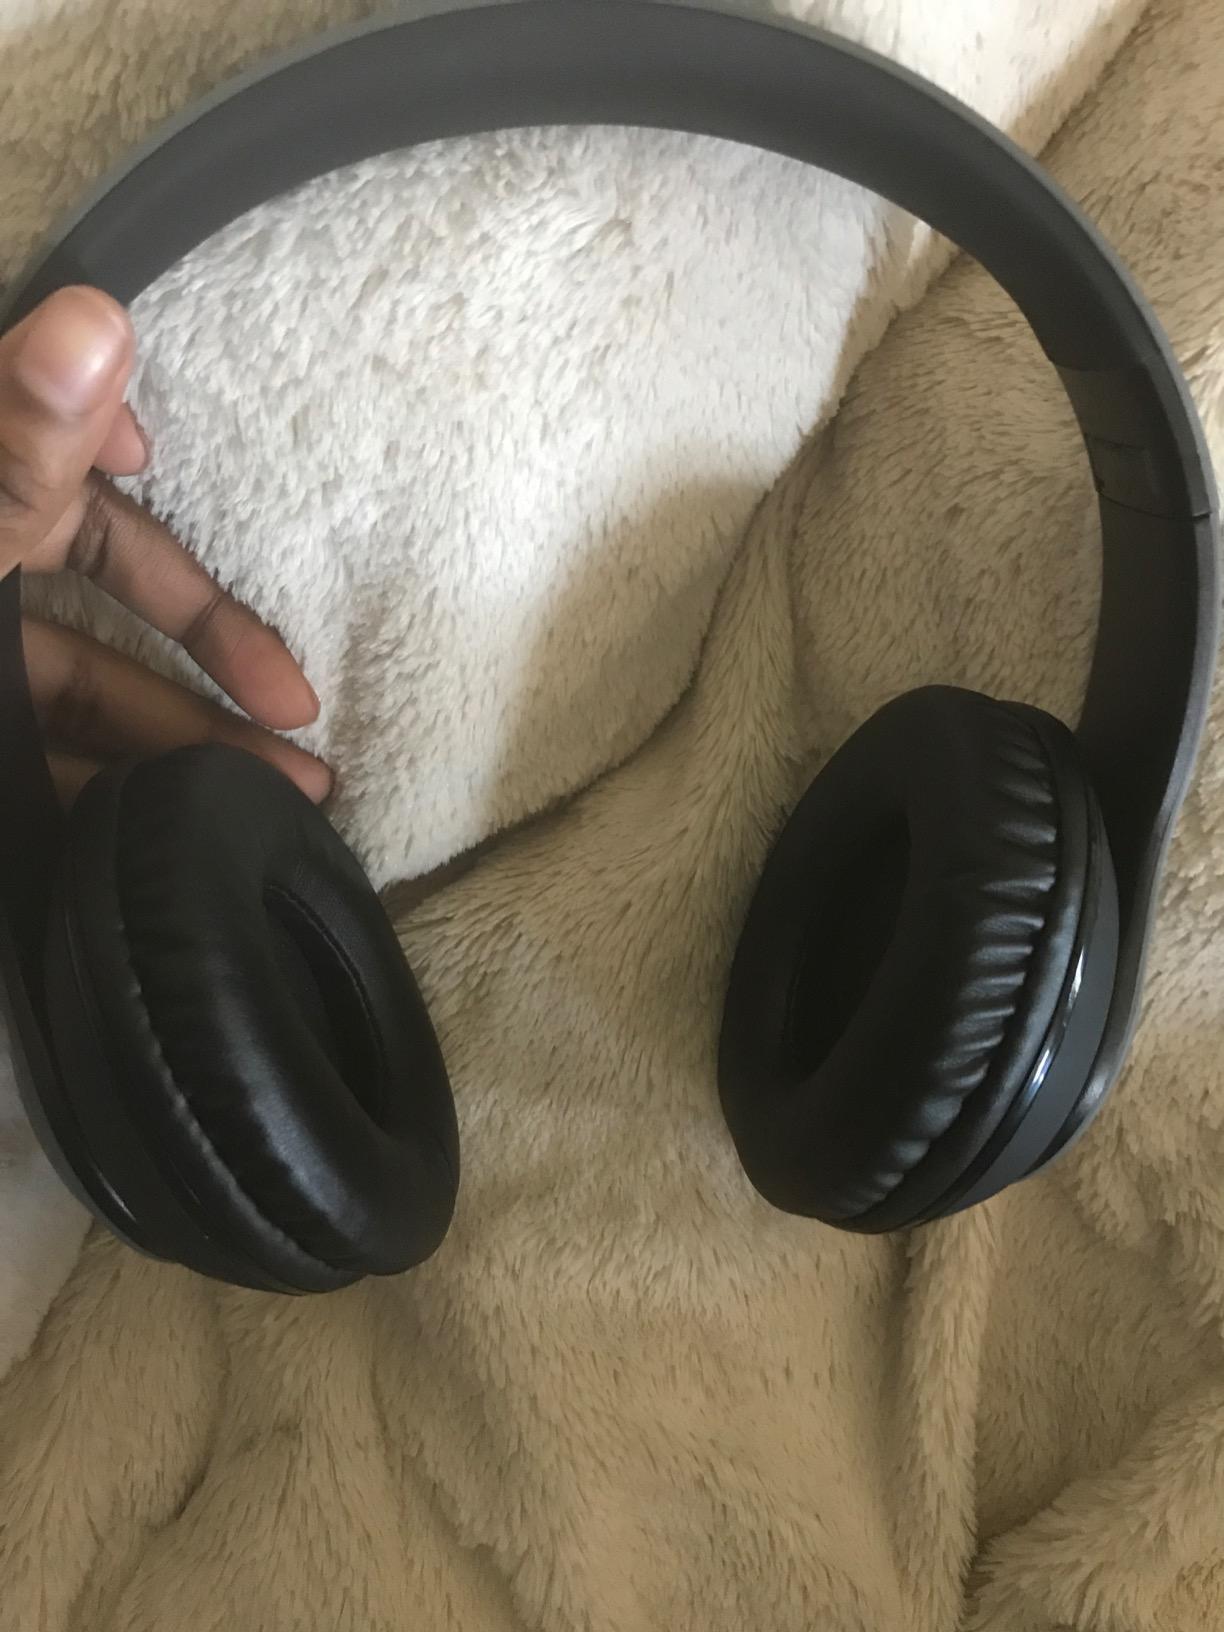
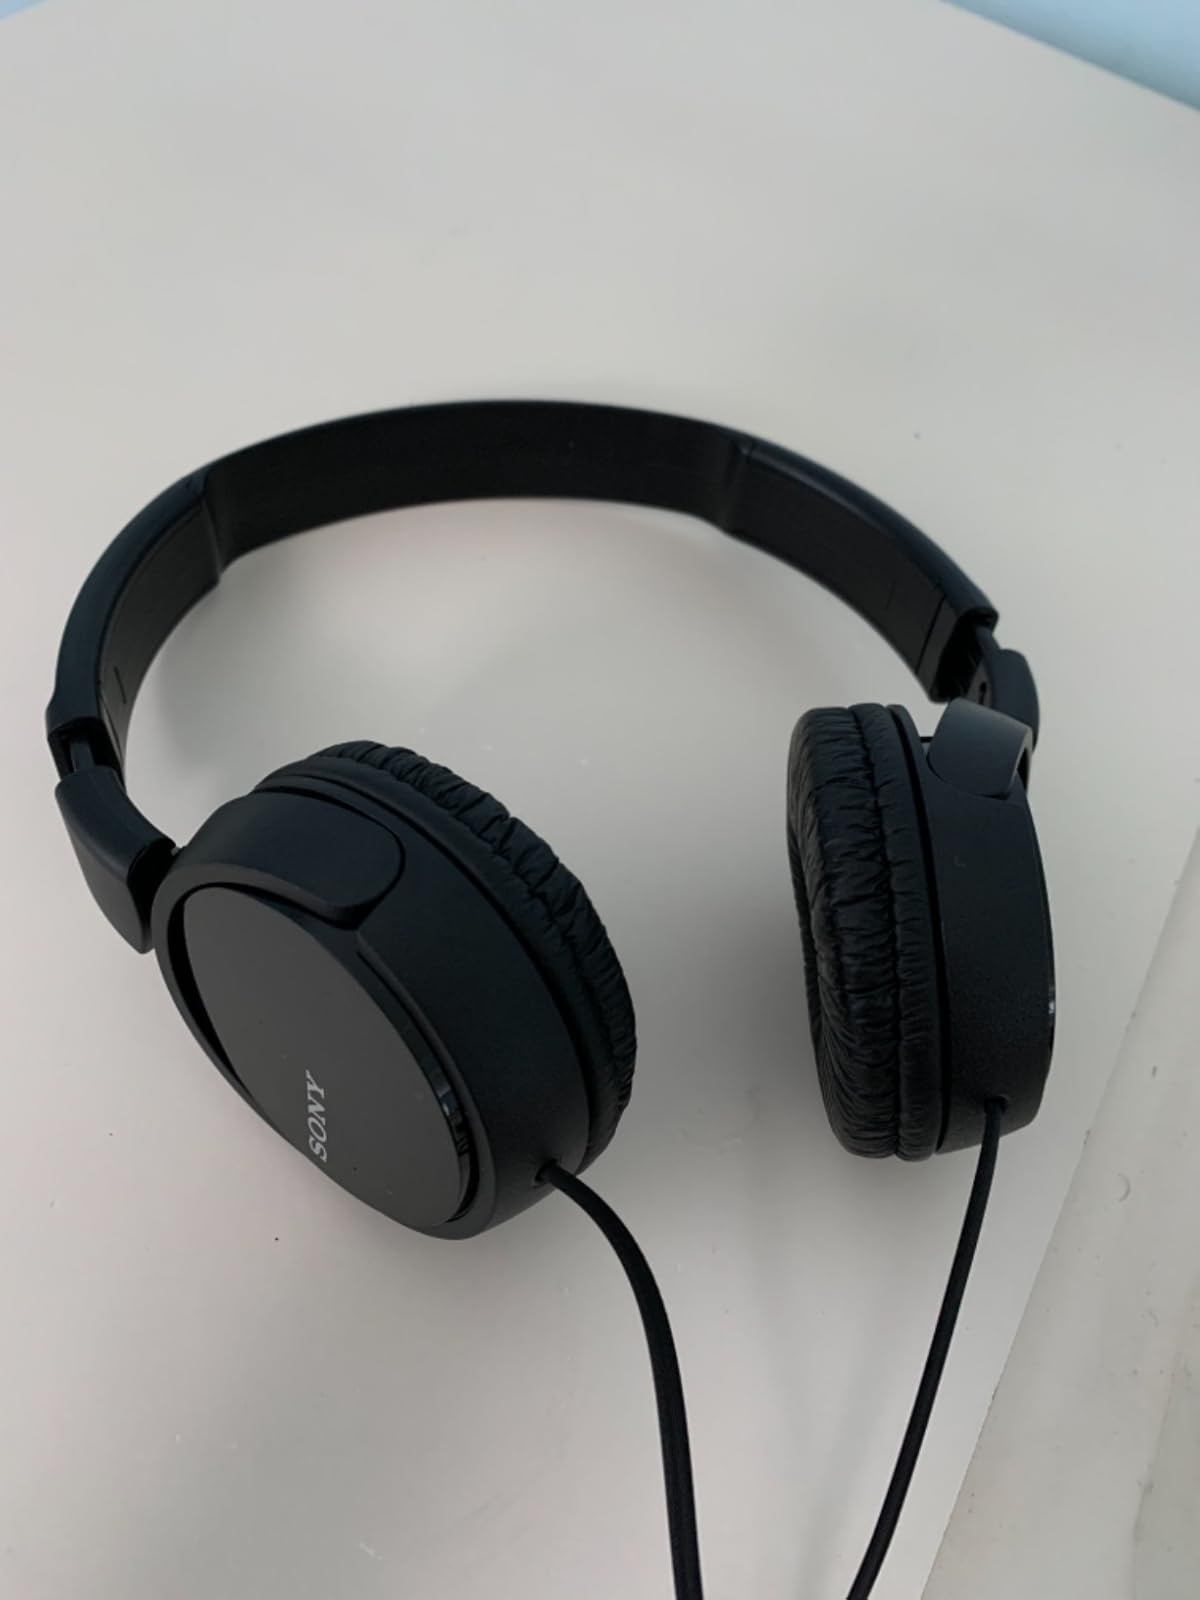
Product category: headphones
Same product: no